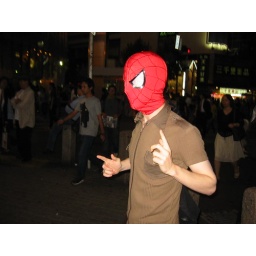
Spider-man on the town in Shibuya, walking down the street and feeling fine.